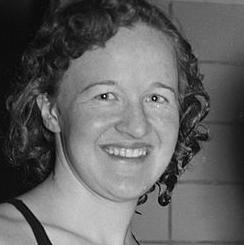
Age: 25